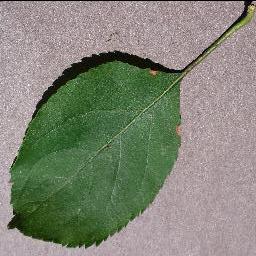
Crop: apple
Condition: black_rot